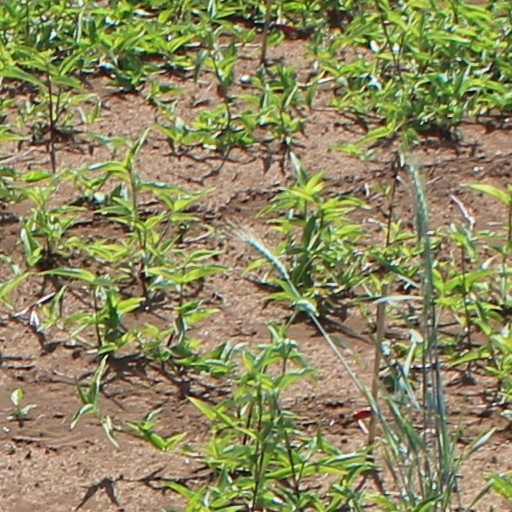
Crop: wheat